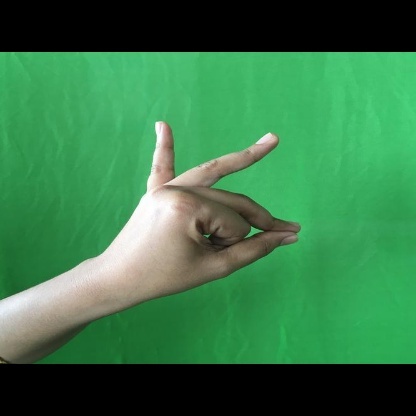
Mudra: Bramaram